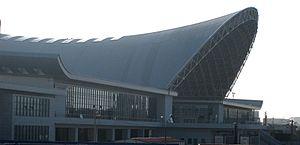
arrière de la Gare de Yantai